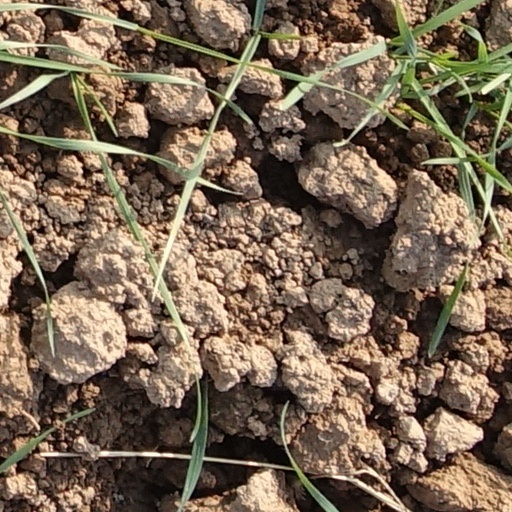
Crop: wheat